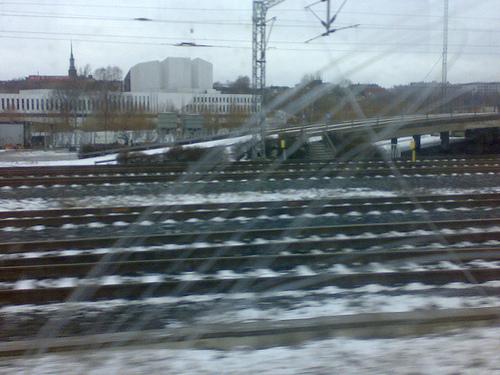
Weather: snow or frosty